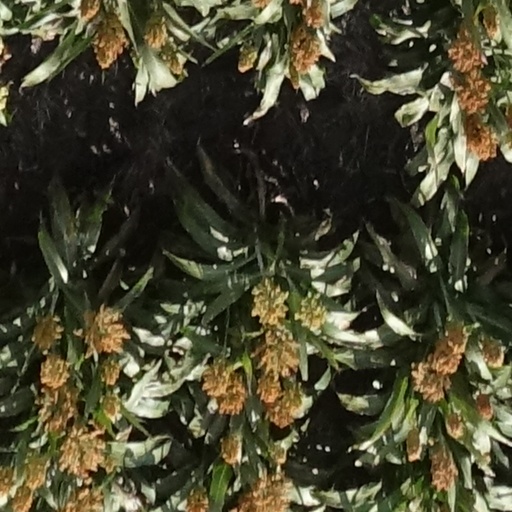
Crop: sorghum